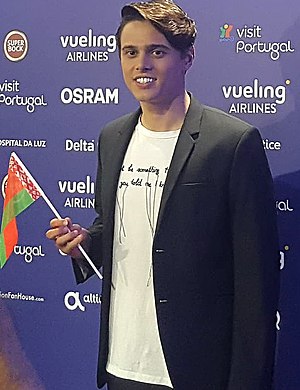
Alekseev (sanger)
Nikita Vladimirovich Alekseev, kendt professionelt som blot Alekseev, er en ukrainsk sanger og sangskriver. Han begyndte først sin karriere i 2014, efter at have placeret sig som semifinalist i sæson fire af The Voice of Ukraine. Han udgav derefter singlen "Pyanoye solntse", som fortsatte med at blive et nummer et hit i hele SNG og kickstartede hans musikkarriere. Han repræsenterede Hviderusland i Eurovision Song Contest 2018 i Portugal med sin sang "Forever", men kvalivicerede sig ikke til finalen.